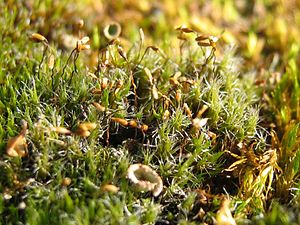
Stjernebredribbe
Stjernebredribbe, ofte skrevet stjerne-bredribbe, er en mosplante i familien Leucobryaceae. Den danner, som pionerplante, udstrakte måtter på især sandet jord og er blevet meget almindelig i Danmark.